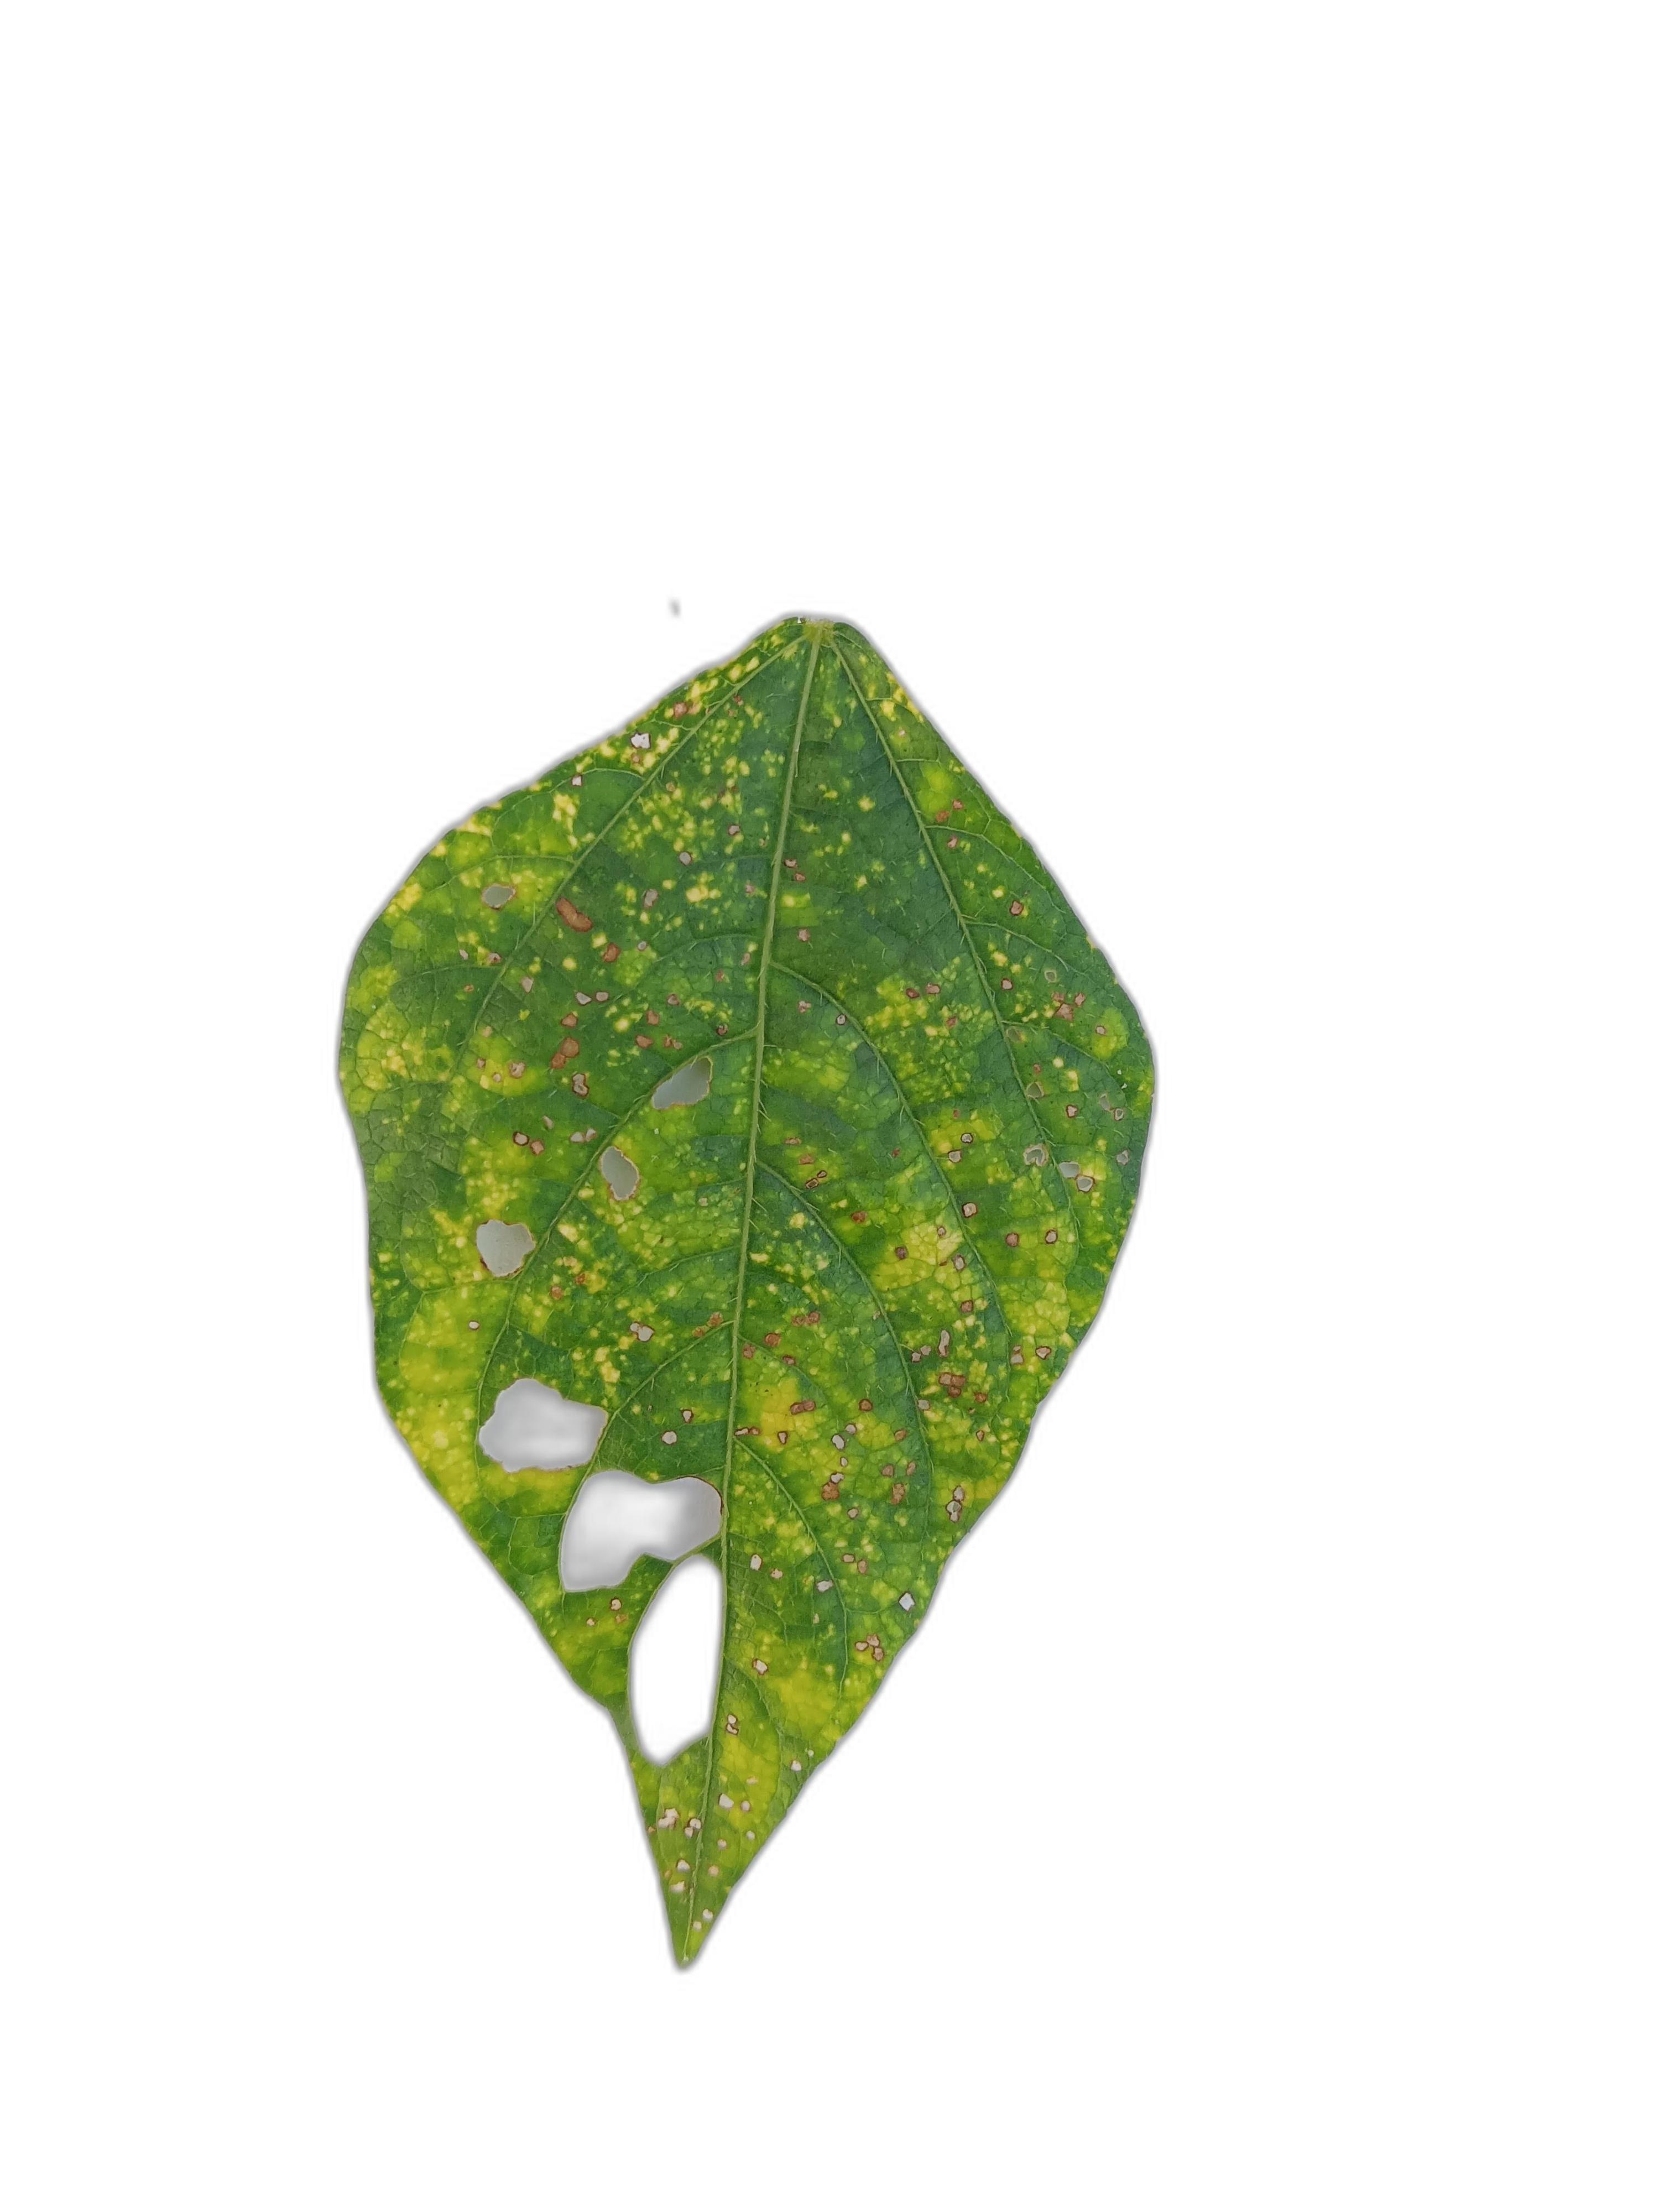
Label: Yellow Mosaic